Tatebayashi Domain

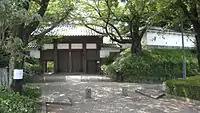
remaining gate of Tatebayashi Castle, administrative center of Tatebayashi Domain

Following the Battle of Odawara in 1590, Toyotomi Hideyoshi assigned the Kantō region to Tokugawa Ieyasu, who confirmed Sakakibara Yasumasa, one of this Four Generals as daimyō of Tatebayashi, with revenues of 100,000 "koku". Yasumasa built Tatebayashi Castle and the surrounding castle town, as well as constructing waterworks protecting the new town from flooding. His son Sakakibara Yatsukatsu participated in the Siege of Osaka, and his nephew and heir Sakakibara Tadatsugu received permission to use the Matsudaira surname and an increase in revenues to 110,000 "koku" in 1625. He was transferred to Shirakawa Domain in Mutsu Province in 1643.